Peter Dutton

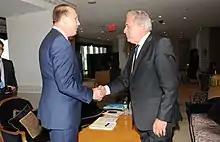
Dutton (left) meeting with EU Migration Commissioner Dimitris Avramopoulos in 2016

On 23 December 2014, Dutton was sworn in as the Minister for Immigration and Border Protection after a cabinet